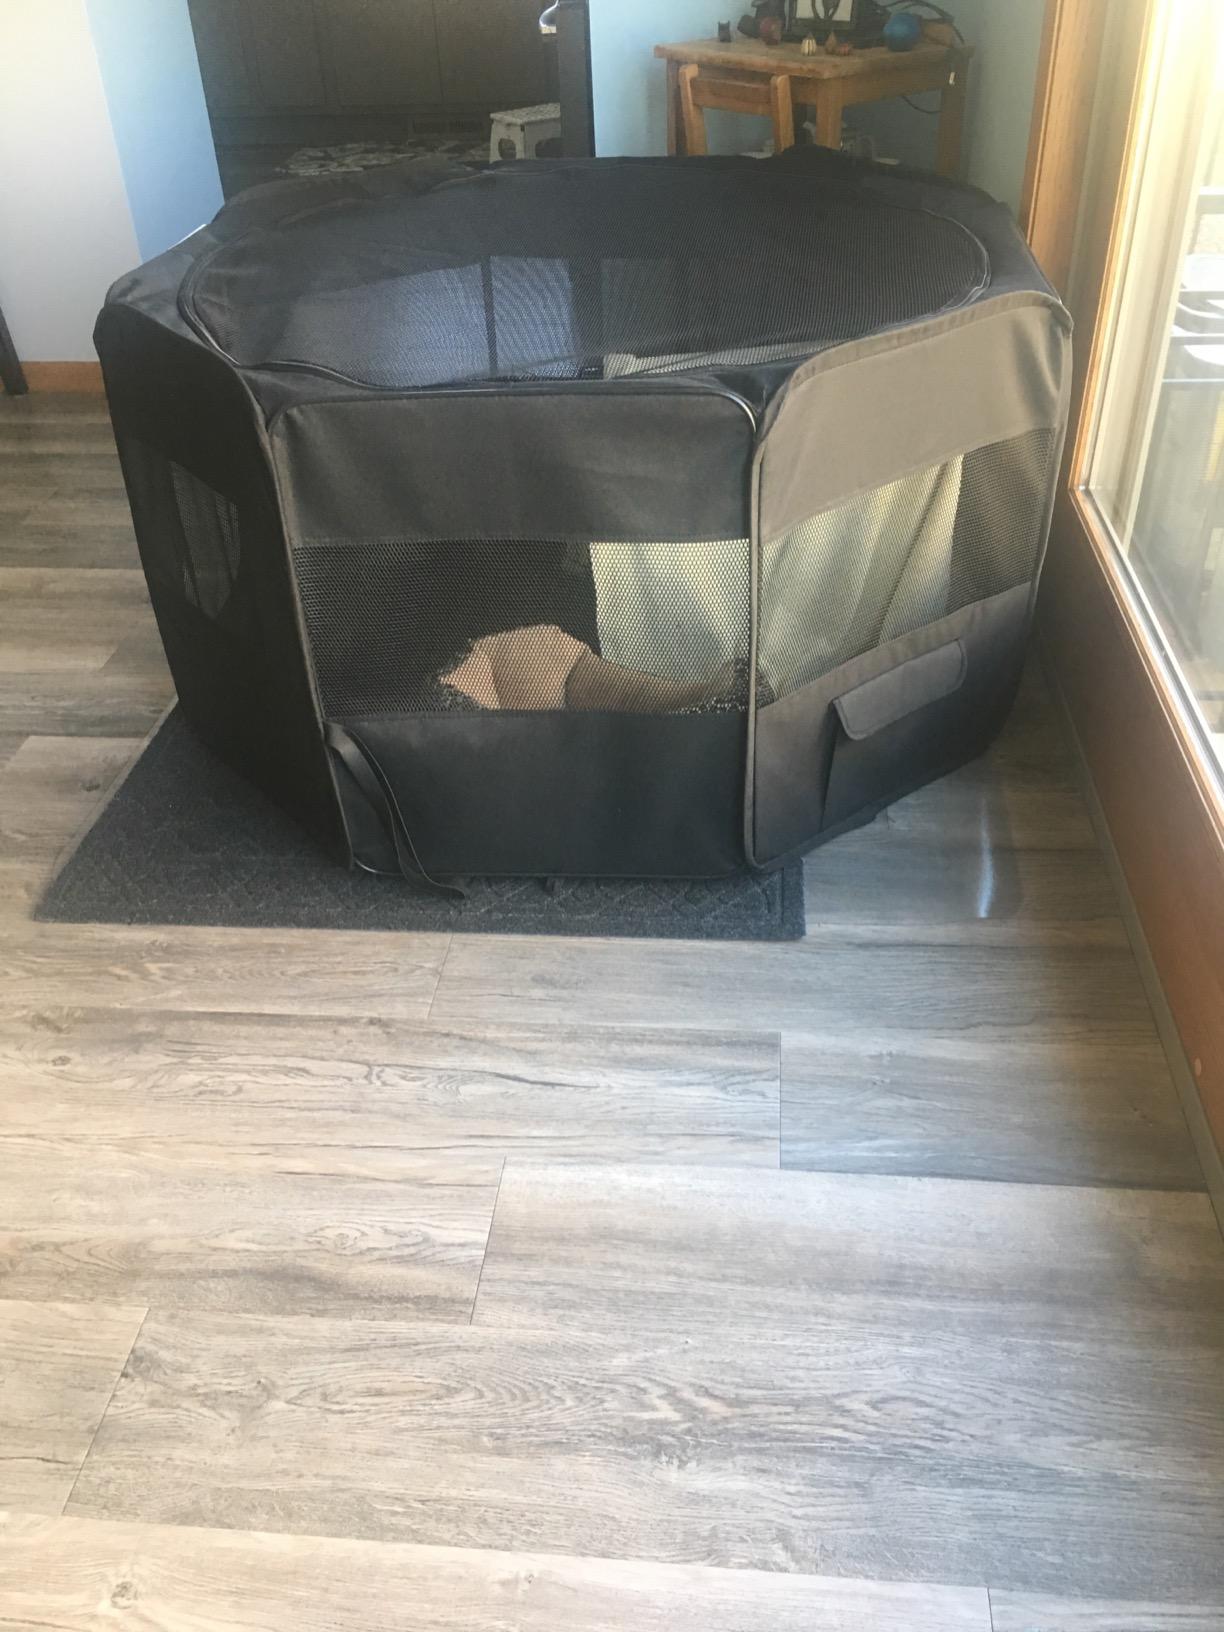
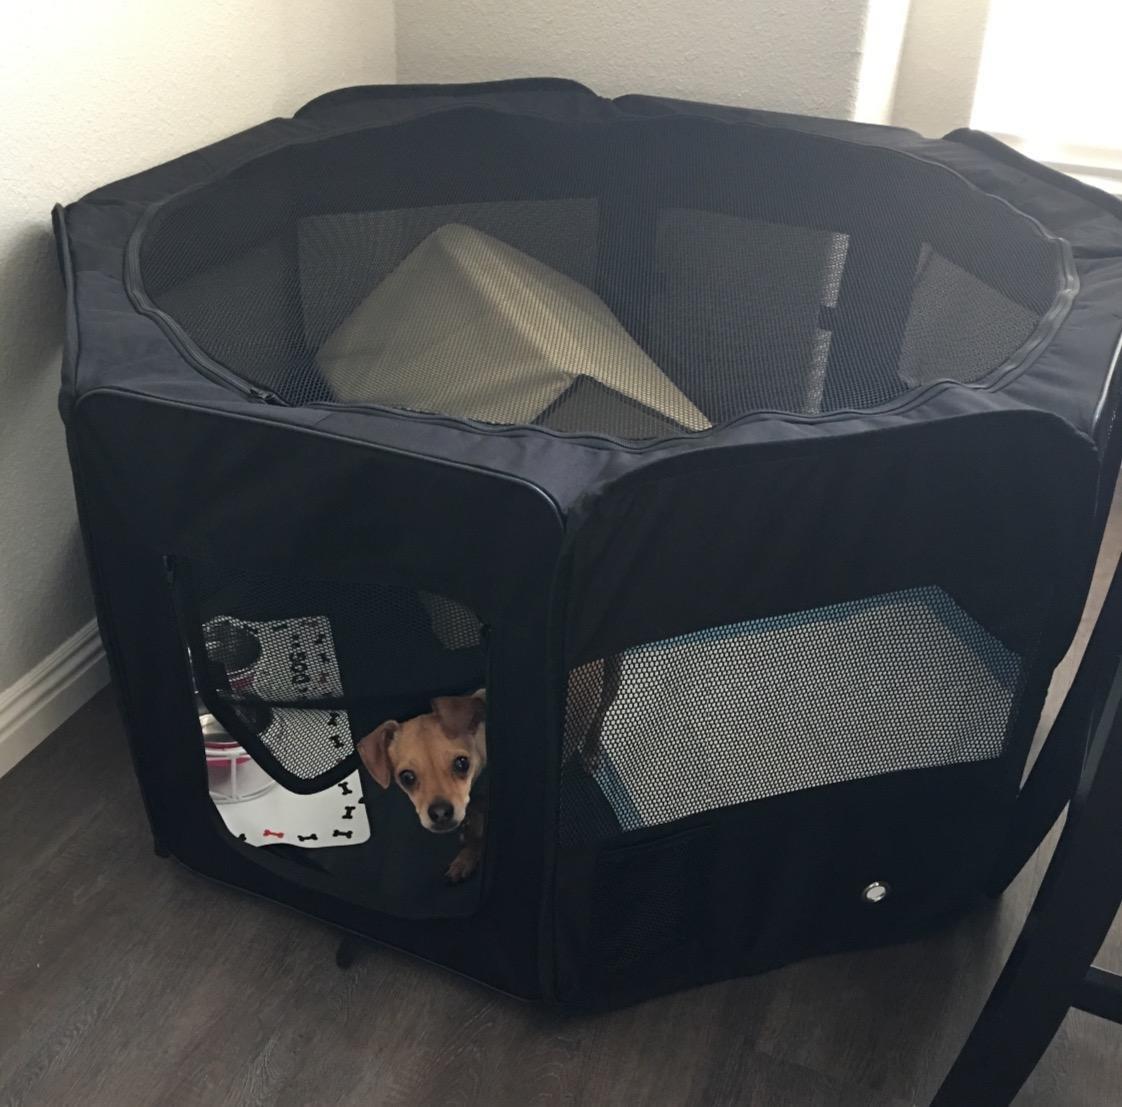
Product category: items_kennel
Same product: yes